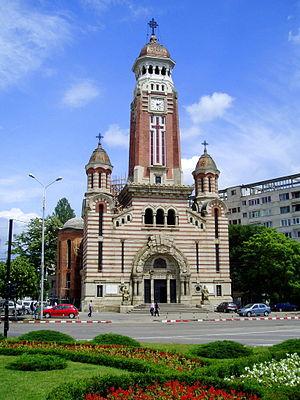
Cathédrale St Jean le Baptiste à Ploieşti, Roumanie. Architecte: Toma T. Socolescu. Ce bâtiment est classé monument historique. Il est situé Piaţa Eroilor, Ploieşti, Judeţul Prahova, Roumanie. Nous sommes les descendants et uniques ayant-droits de toute l'oeuvre de Toma T. Socolescu (mort en 1960 à Bucarest).
Ploiești est une ville roumaine, chef-lieu du județ de Prahova, en Valachie, dans la région de développement du sud. Cette ville, « capitale du pétrole roumain », est située à 50 km au nord de Bucarest. Sa population s'élevait à 209 945 habitants en 2011.